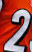
Number: 2